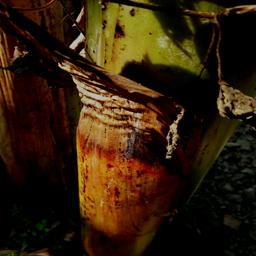
Label: PSEUDOSTEM WEEVIL